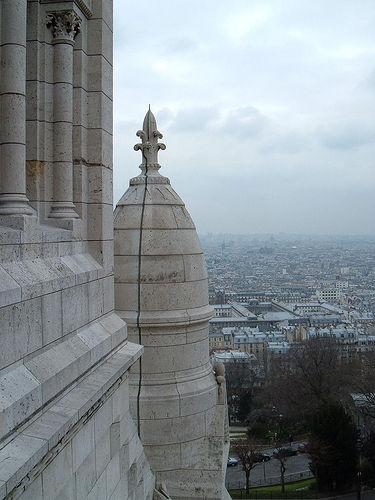
Weather: cloudy or overcast